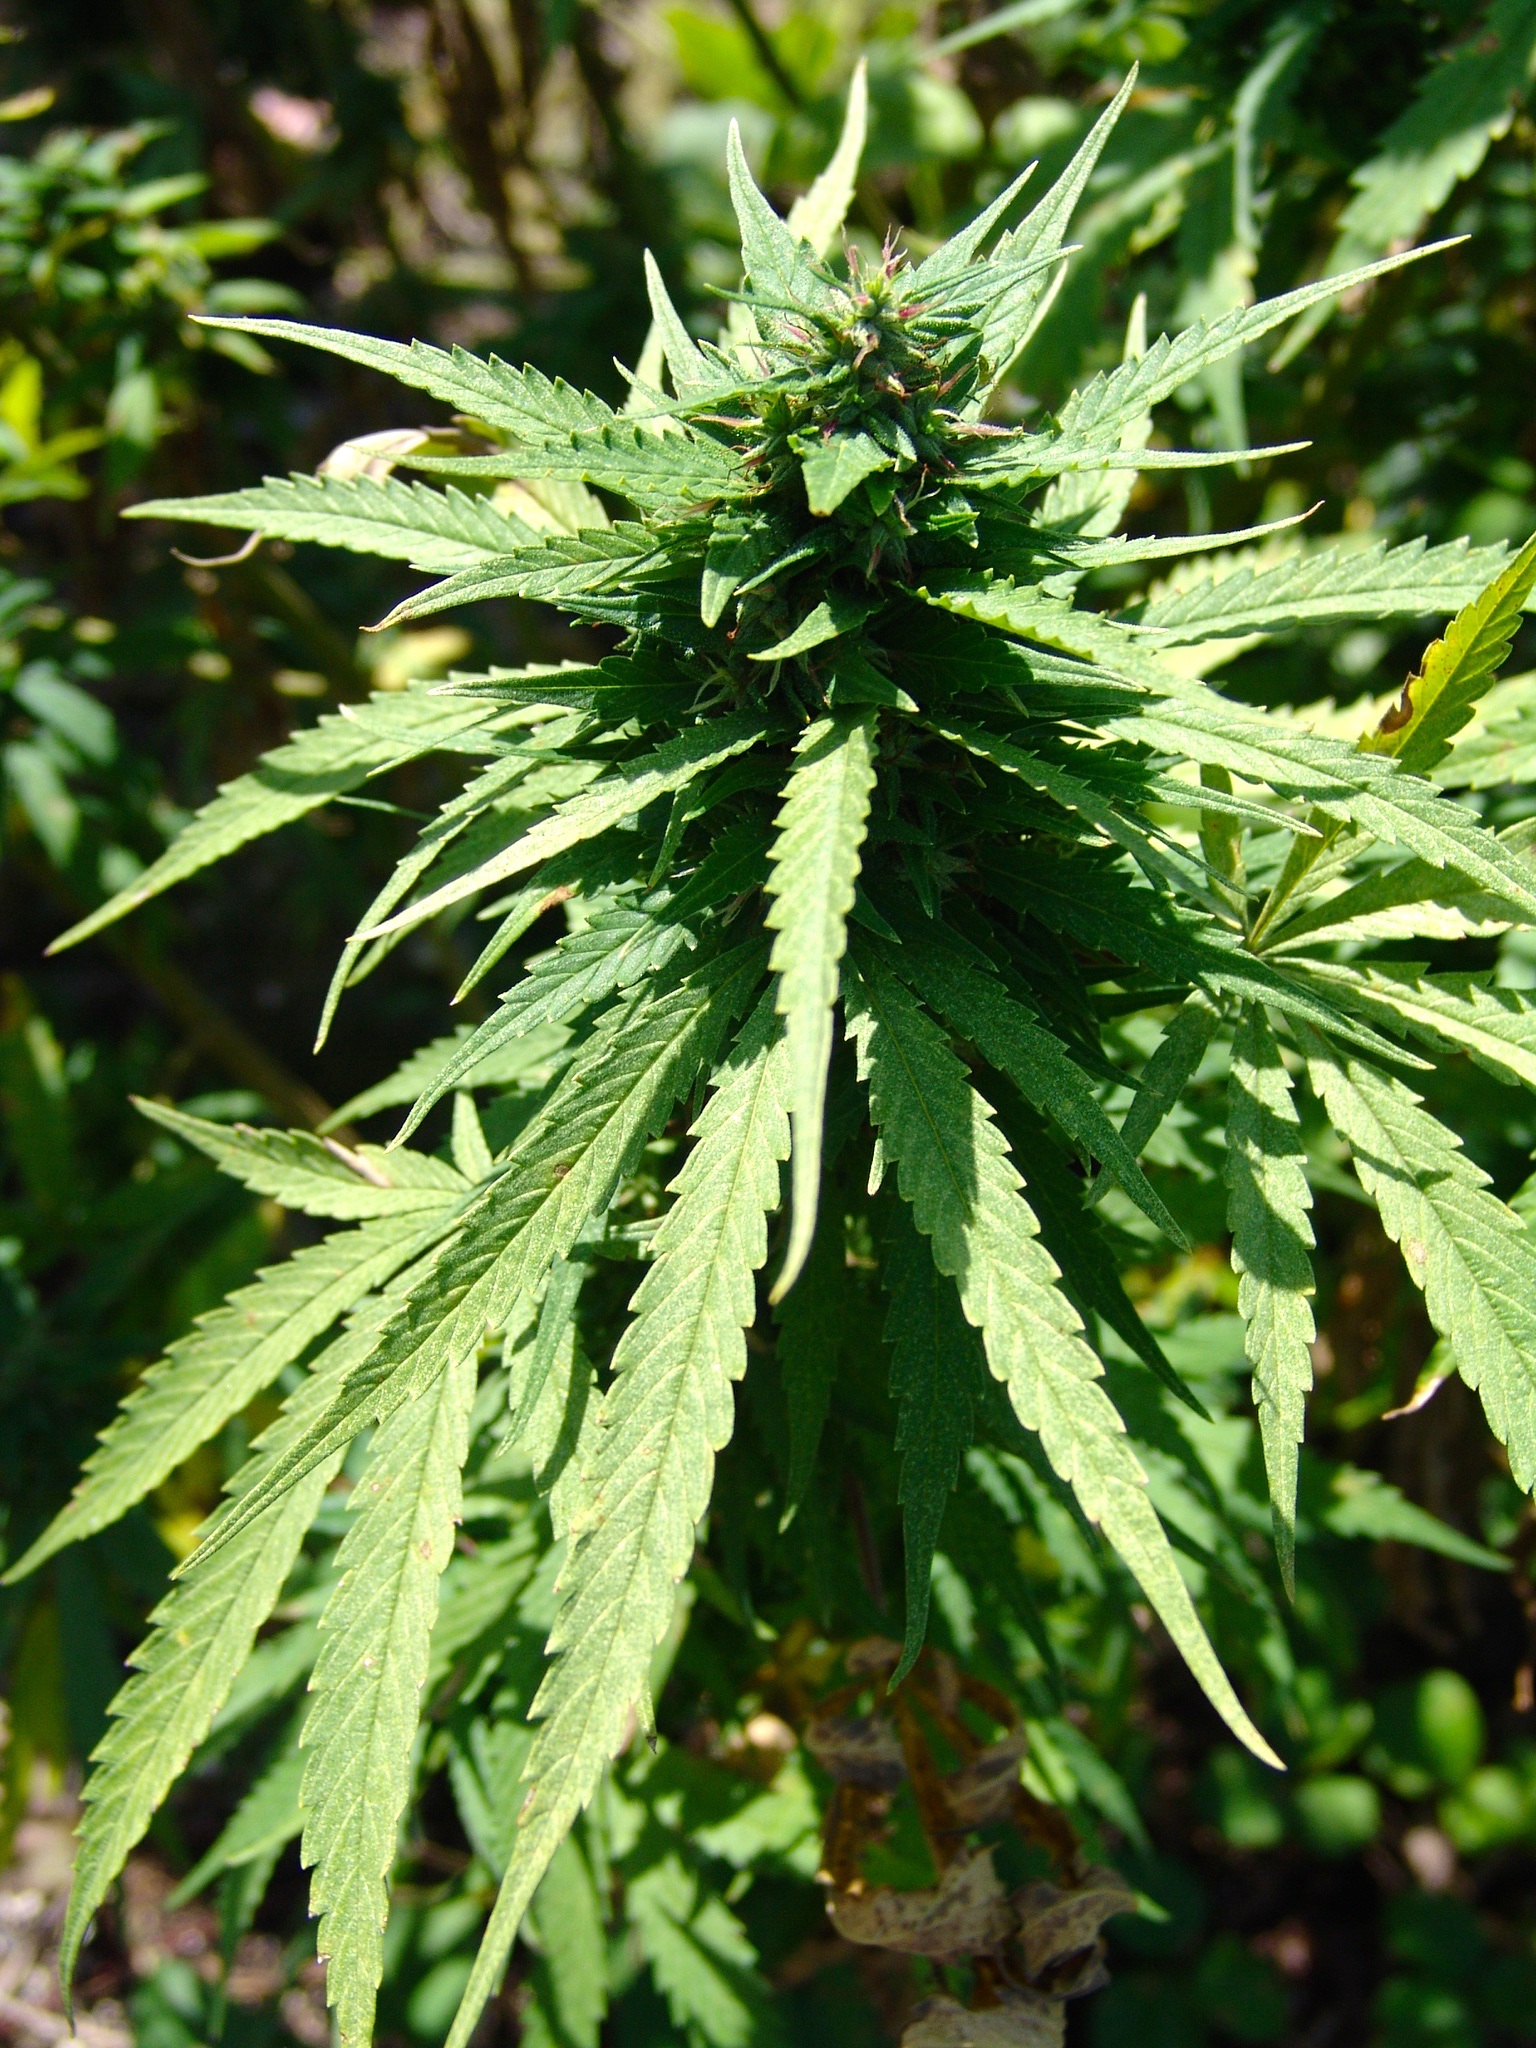
grass, plant, tea, leaf, flower, pot, produce, botany, fabric, dope, drug, marijuana, cannabis, flowering plant, urtica, stuff, hashish, mary jane, land plant